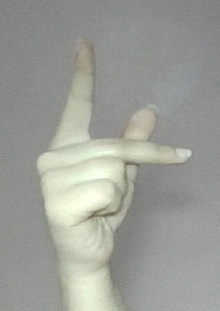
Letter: dha